Visible Human Project

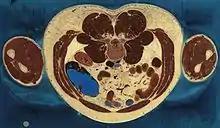
Cryosection through the abdomen and upper limbs of a human male

The male cadaver was encased and frozen in a gelatin and water mixture in order to stabilize the specimen for cutting. The specimen was then "cut" in the axial plane at 1-millimeter intervals. Each of the resulting 1,871 "slices" was photographed in both film and digital, yielding 15 gigabytes of data. In 2000, the photos were rescanned at a higher resolution, yielding more than 65 gigabytes. The female cadaver was cut into slices at 0.33-millimeter intervals, resulting in some 40 gigabytes of data.